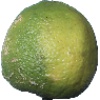
Label: Limes 1